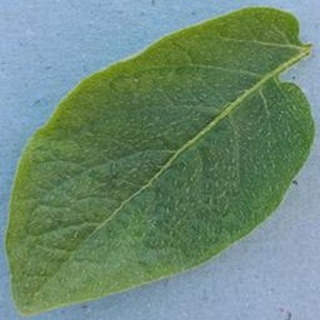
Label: healthy_potato